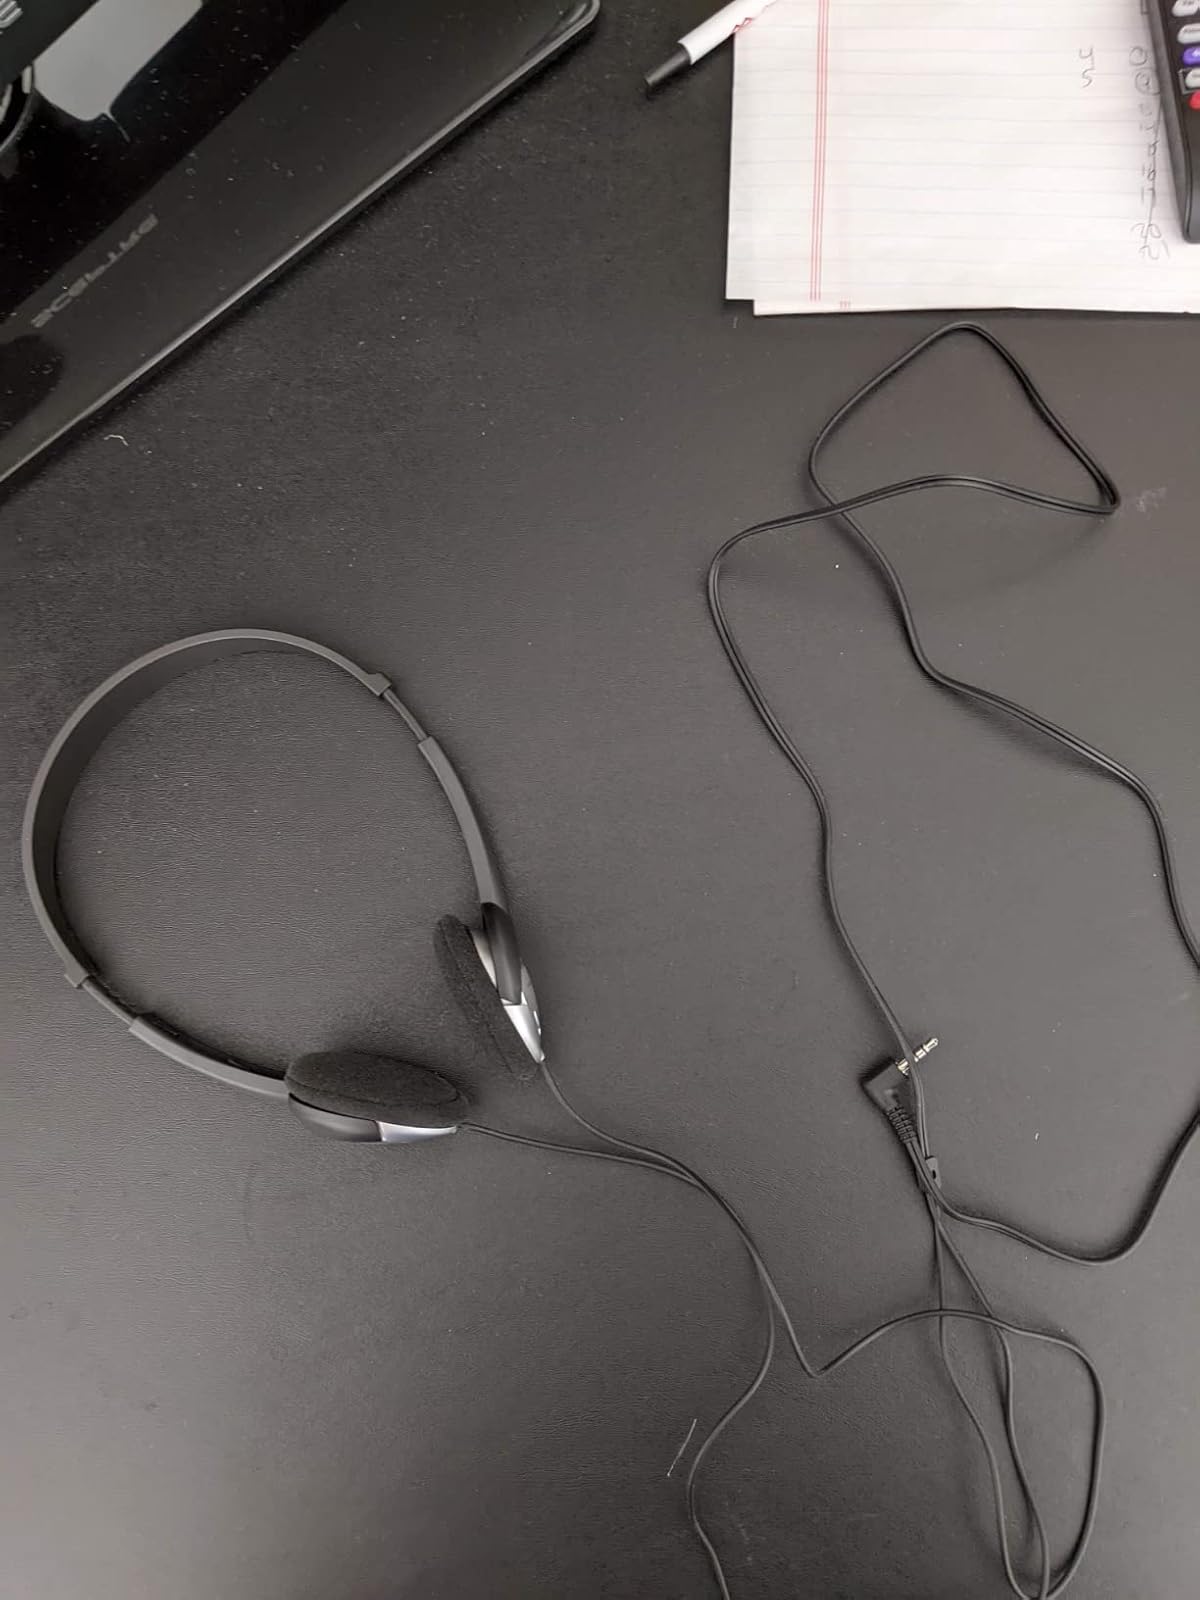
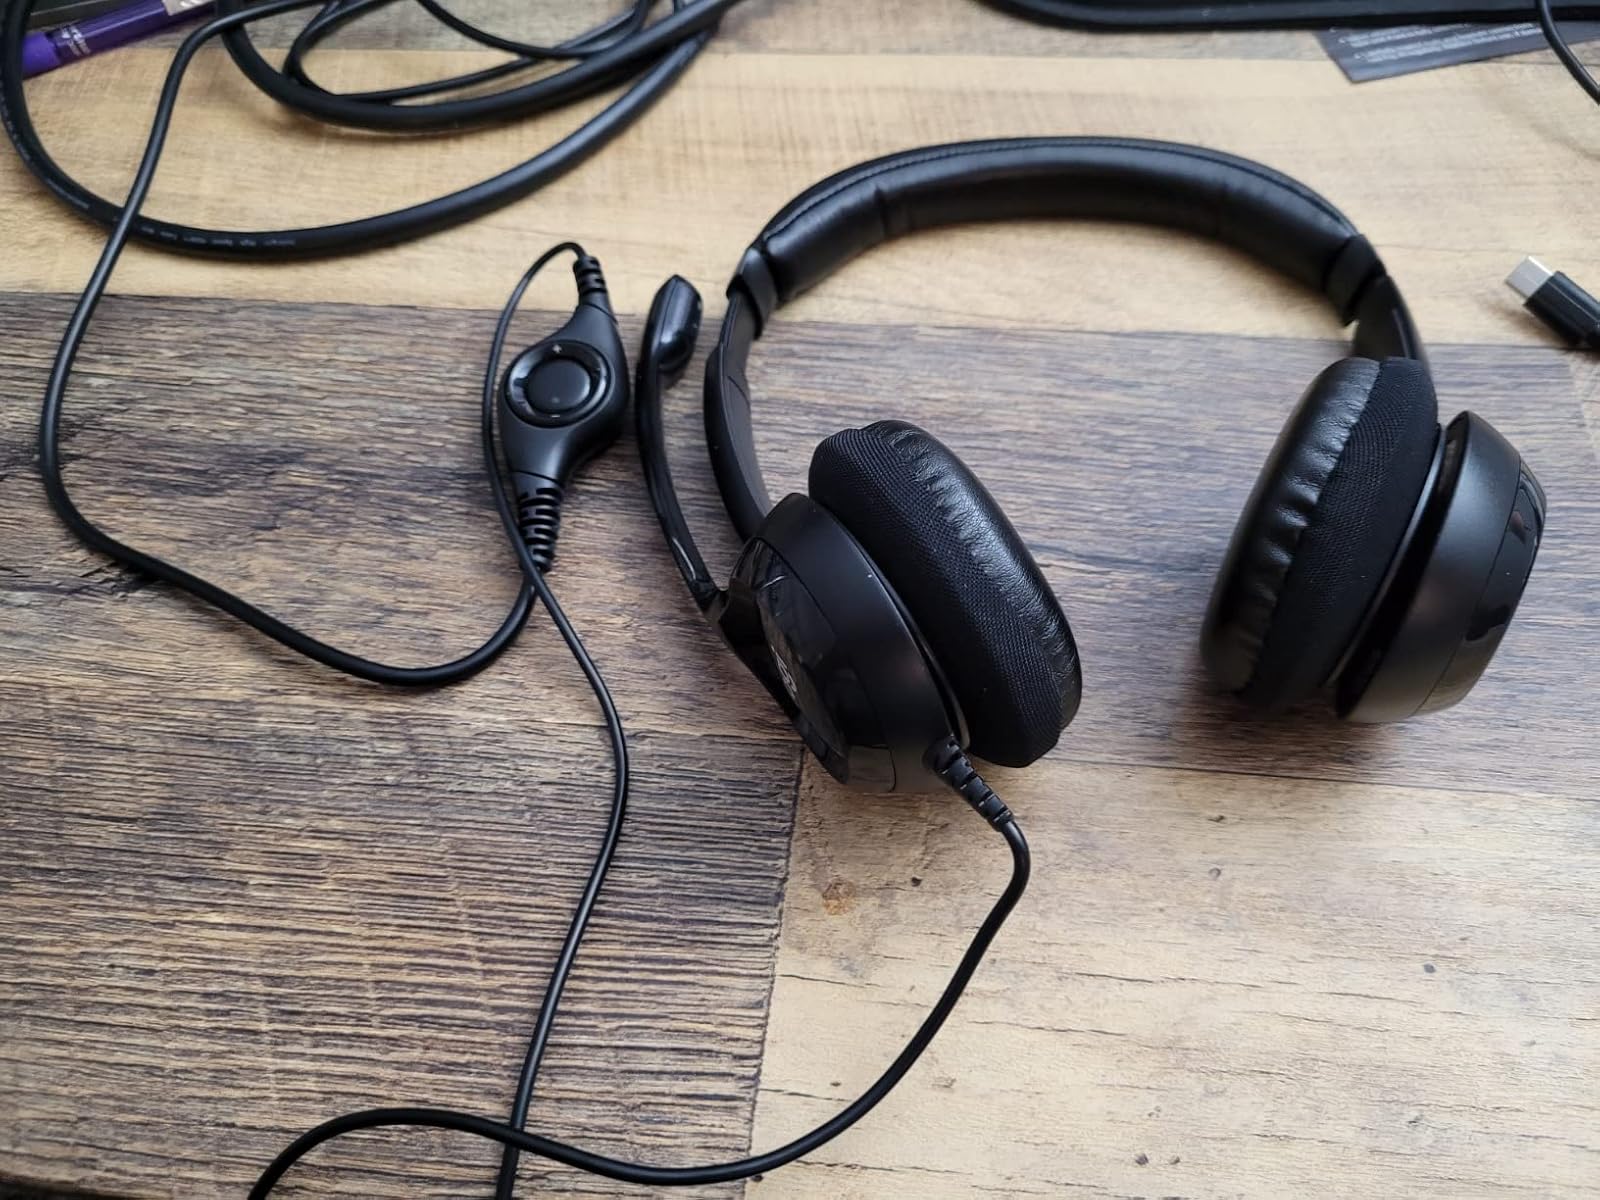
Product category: headphones
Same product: no